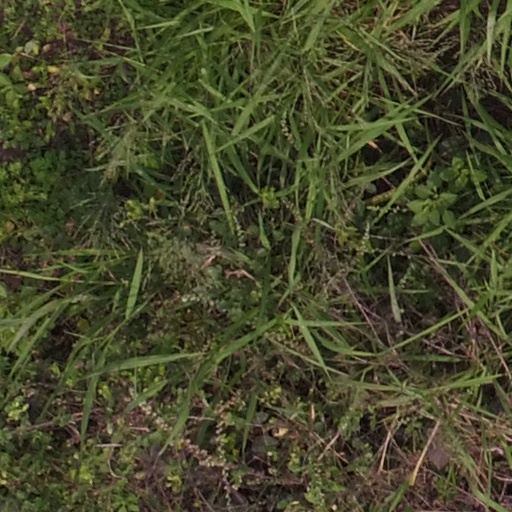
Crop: maize; corn